Answer in natural language. How many Doorways are visible in the scene? Choose between the following options: 4, 3, 2, 1 or 0
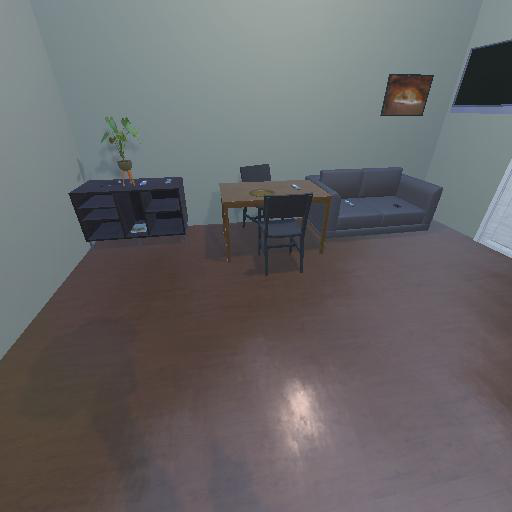
<answer>1</answer>